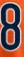
Number: 8